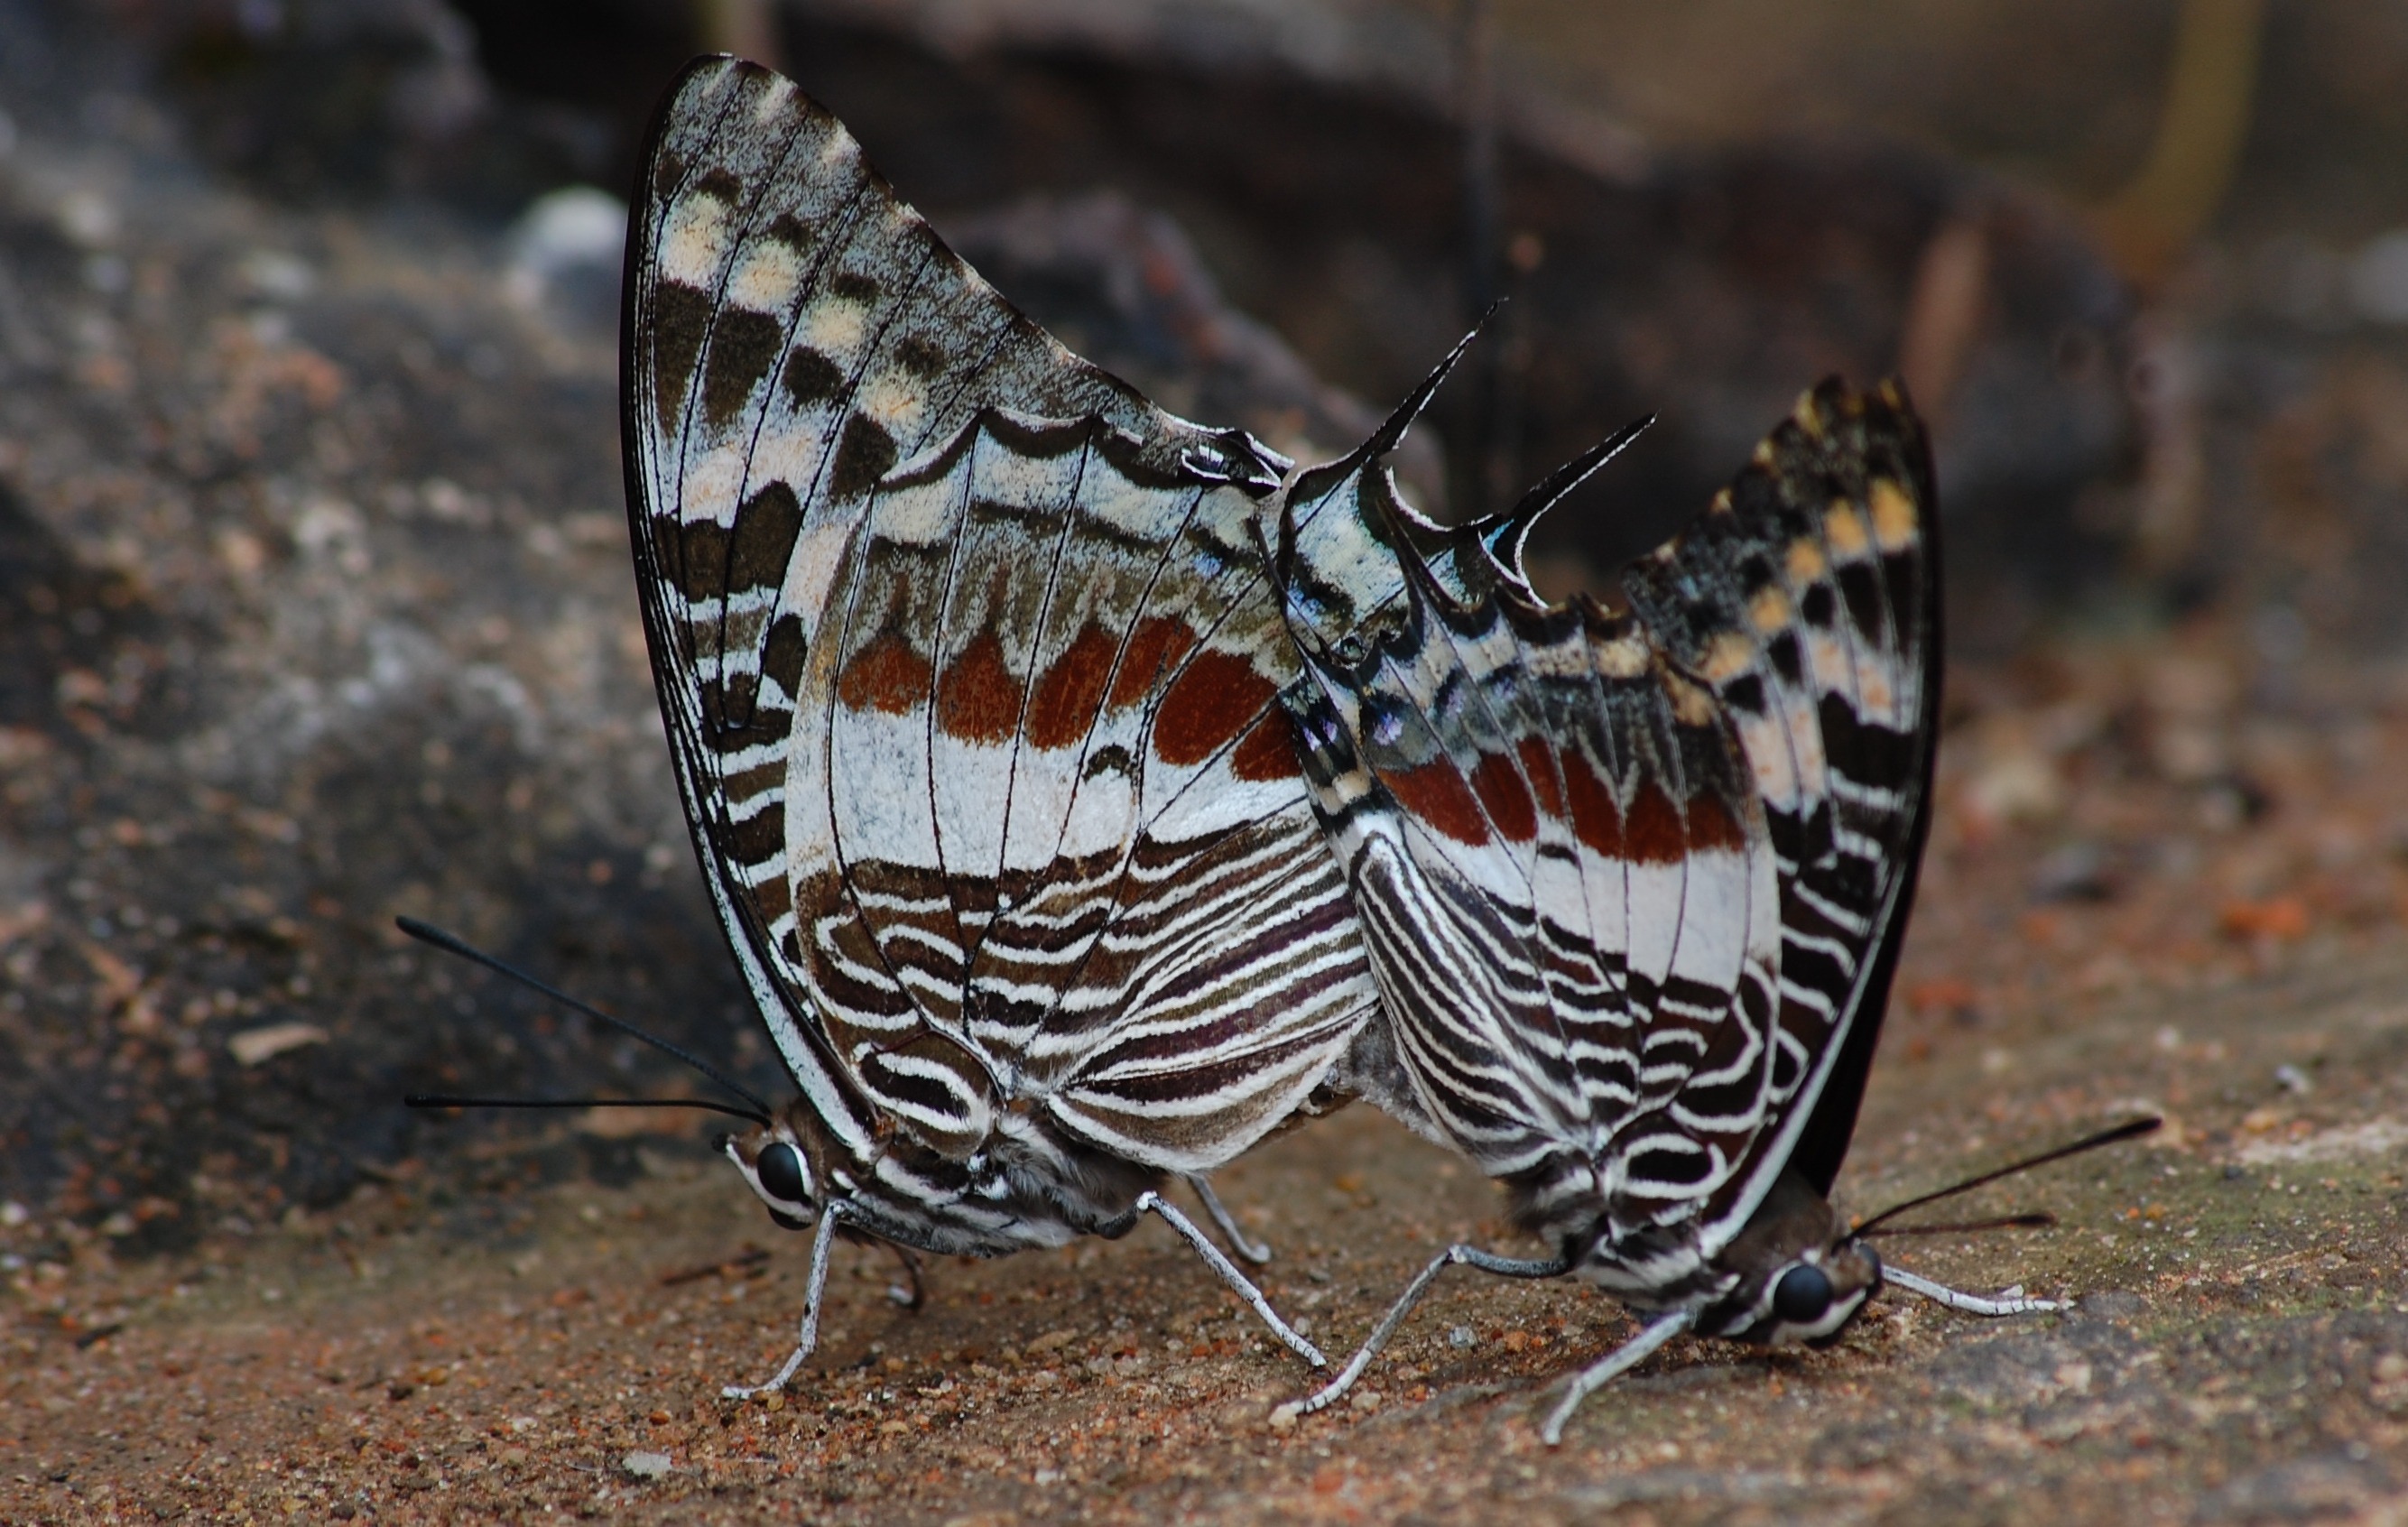
nature, outdoor, wing, wildlife, wild, insect, macro, small, bug, butterfly, colorful, fauna, invertebrate, life, close up, entomology, bright, delicate, butterflies, fragile, thorax, antennae, macro photography, metamorphosis, proboscis, moths and butterflies